Hard disk drive

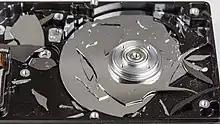
Destroyed hard disk, glass platter visible

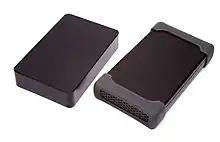
Two 2.5" external USB hard drives

IBM's first hard disk drive, the IBM 350, used a stack of fifty 24-inch platters, stored 3.75 MB of data (approximately the size of one modern digital picture), and was of a size comparable to two large refrigerators. In 1962, IBM introduced its model 1311 disk, which used six 14-inch (nominal size) platters in a removable pack and was roughly the size of a washing machine. This became a standard platter size for many years, used also by other manufacturers. The IBM 2314 used platters of the same size in an eleven-high pack and introduced the "drive in a drawer" layout, sometimes called the "pizza oven", although the "drawer" was not the complete drive. Into the 1970s, HDDs were offered in standalone cabinets of varying dimensions containing from one to four HDDs.